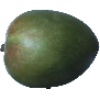
Label: Mango 1